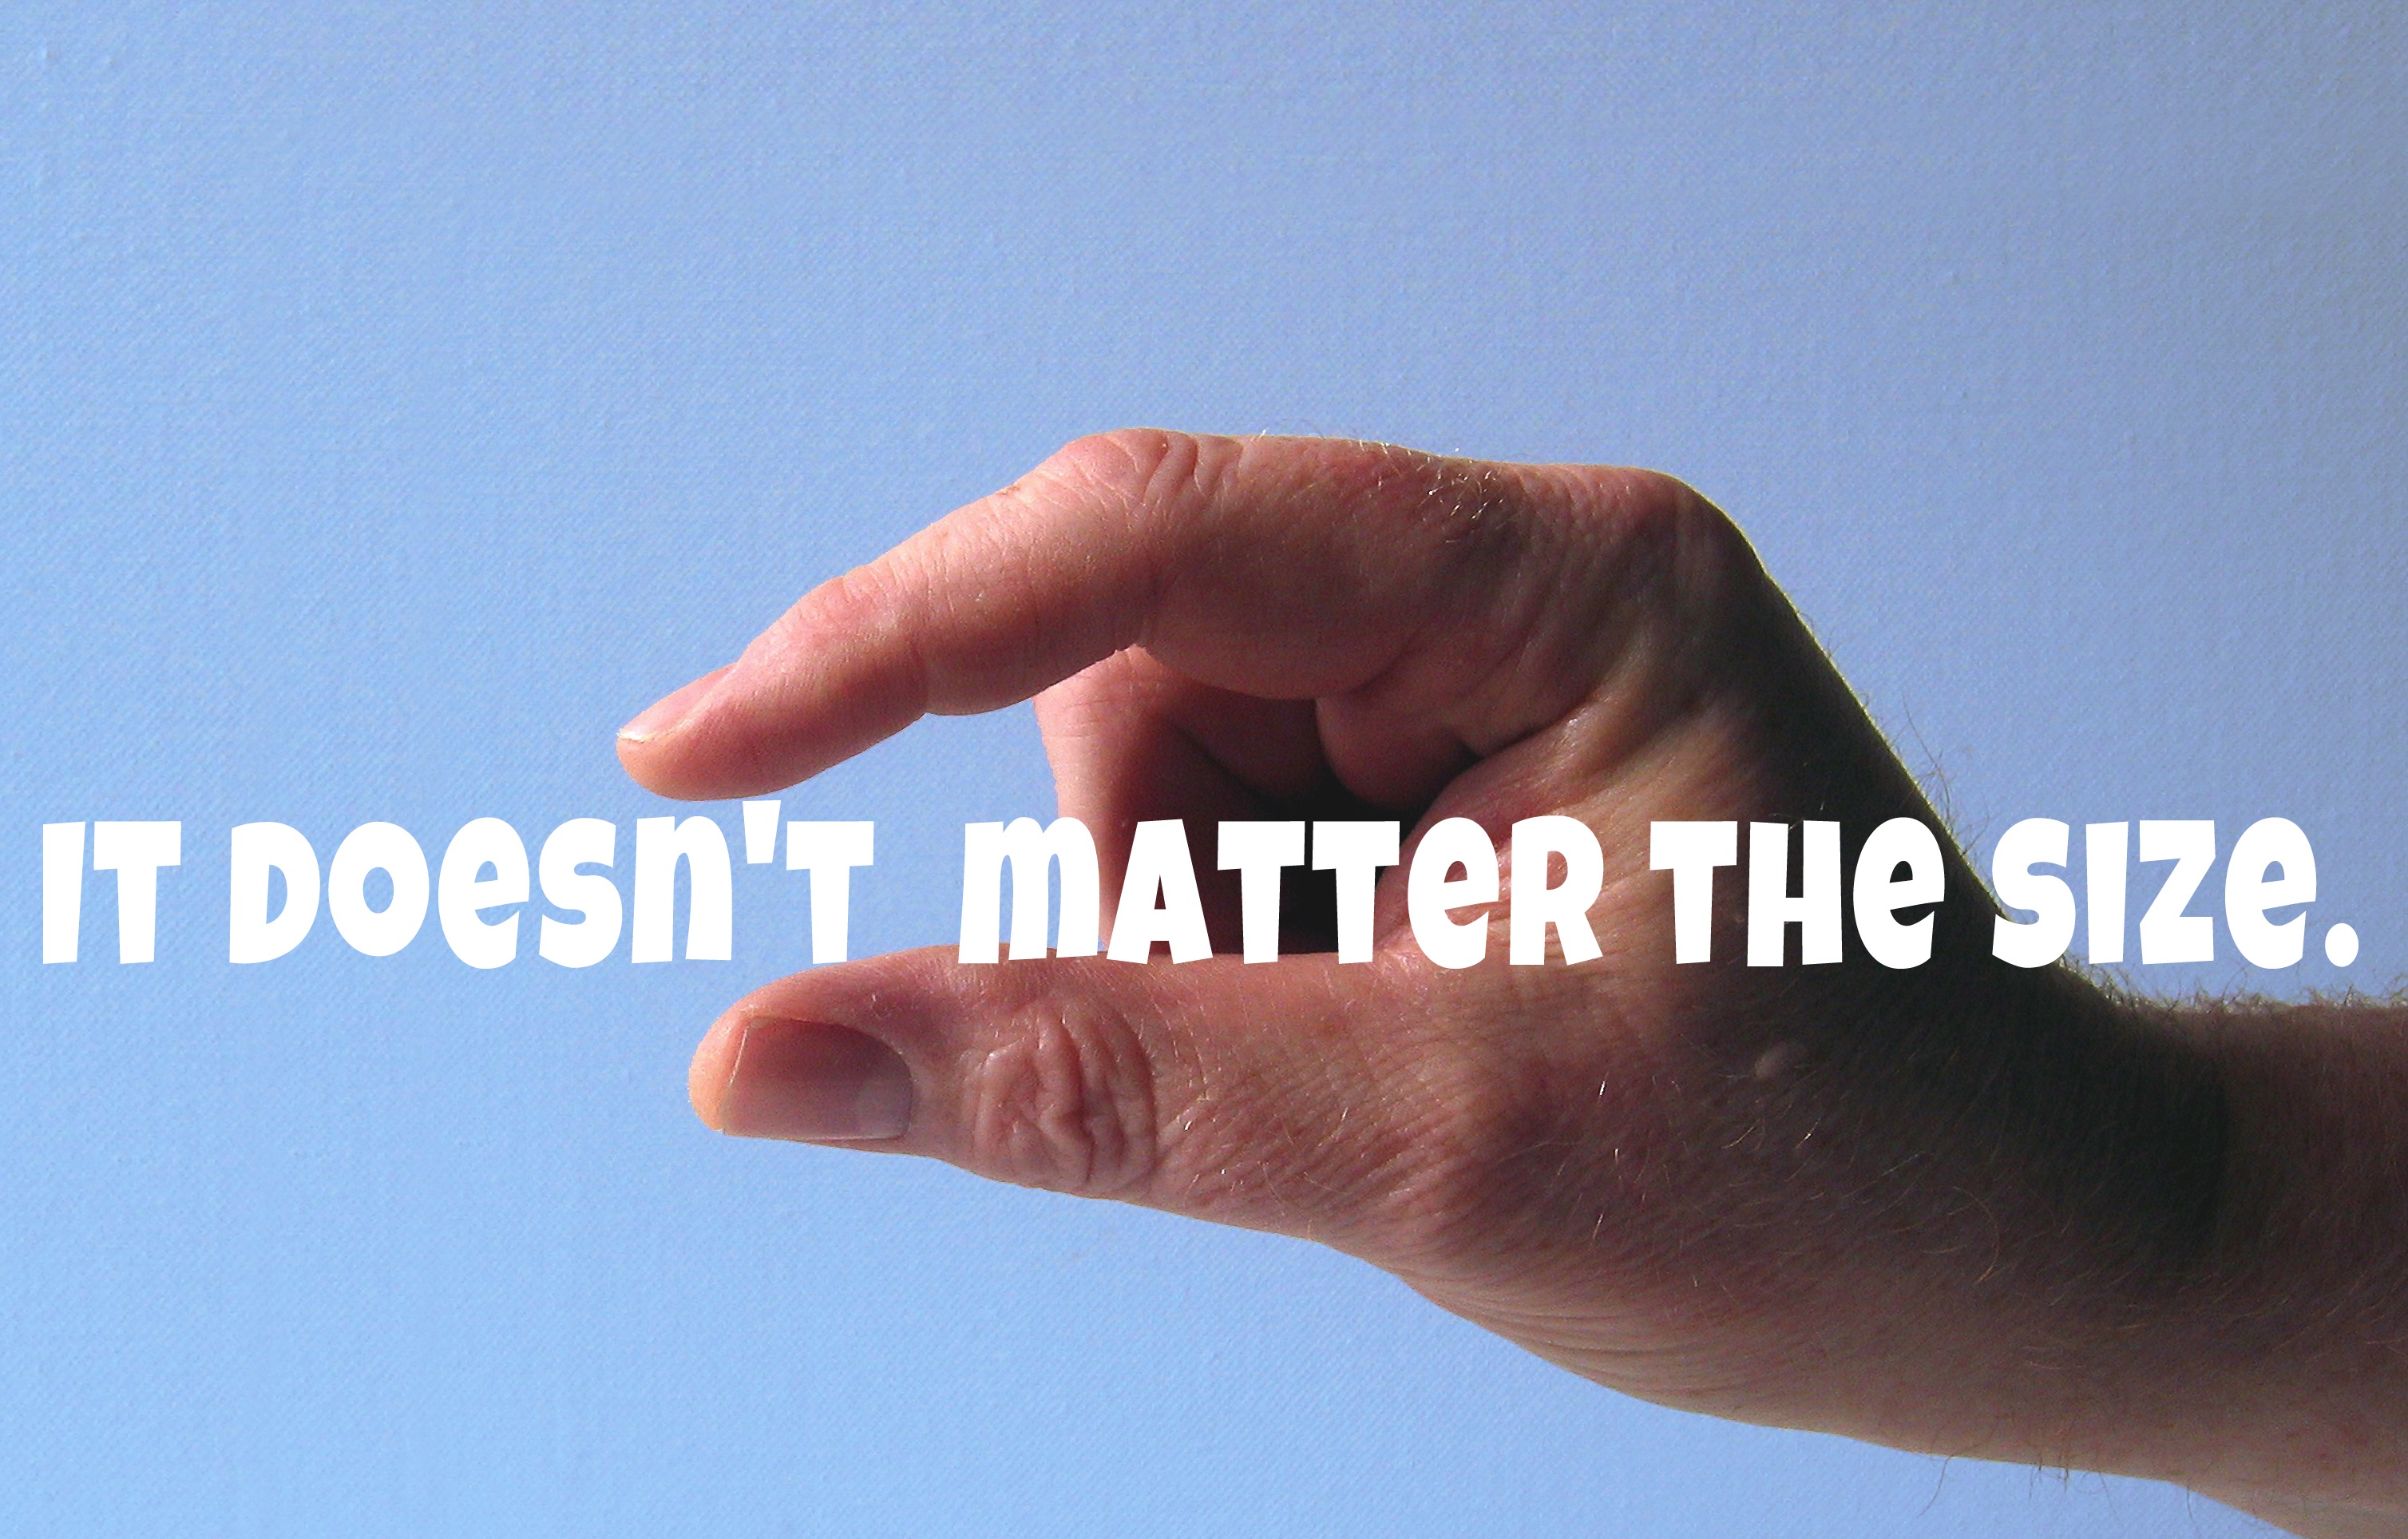
writing, hand, finger, distance, arm, height, brand, size, capacity, dimension, penis, format, spread, presentation, content, saying, thumb, sexuality, expansion, width, sign language, intensity, degree, extent, human action, allusion, thickness, penis envy, order of magnitude